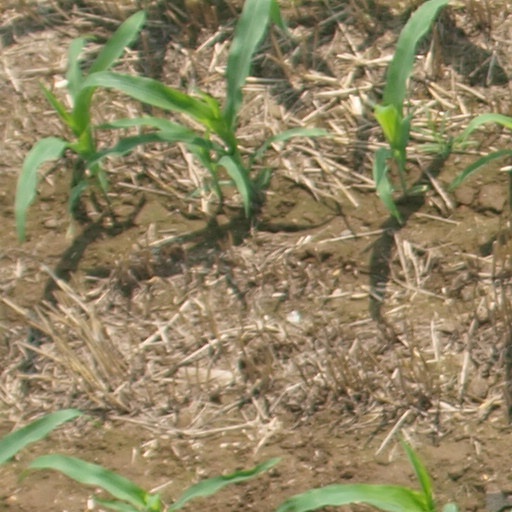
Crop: maize; corn